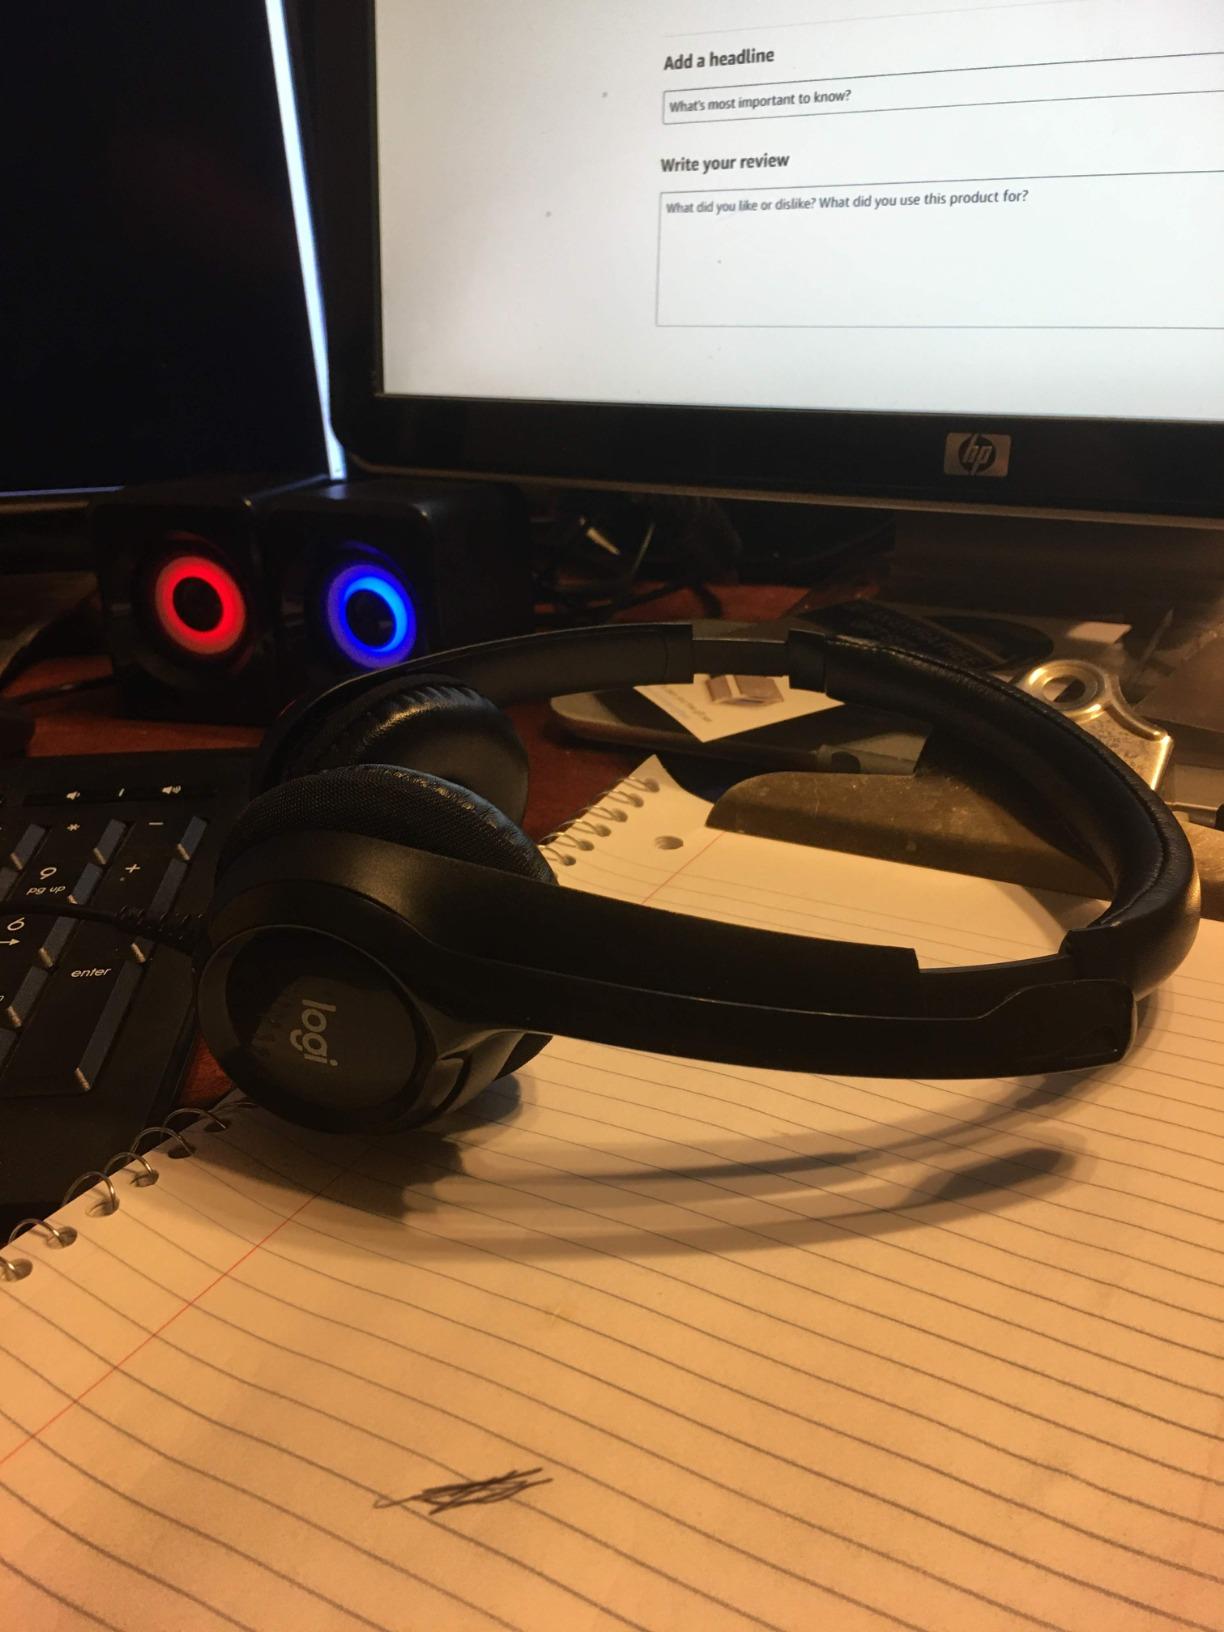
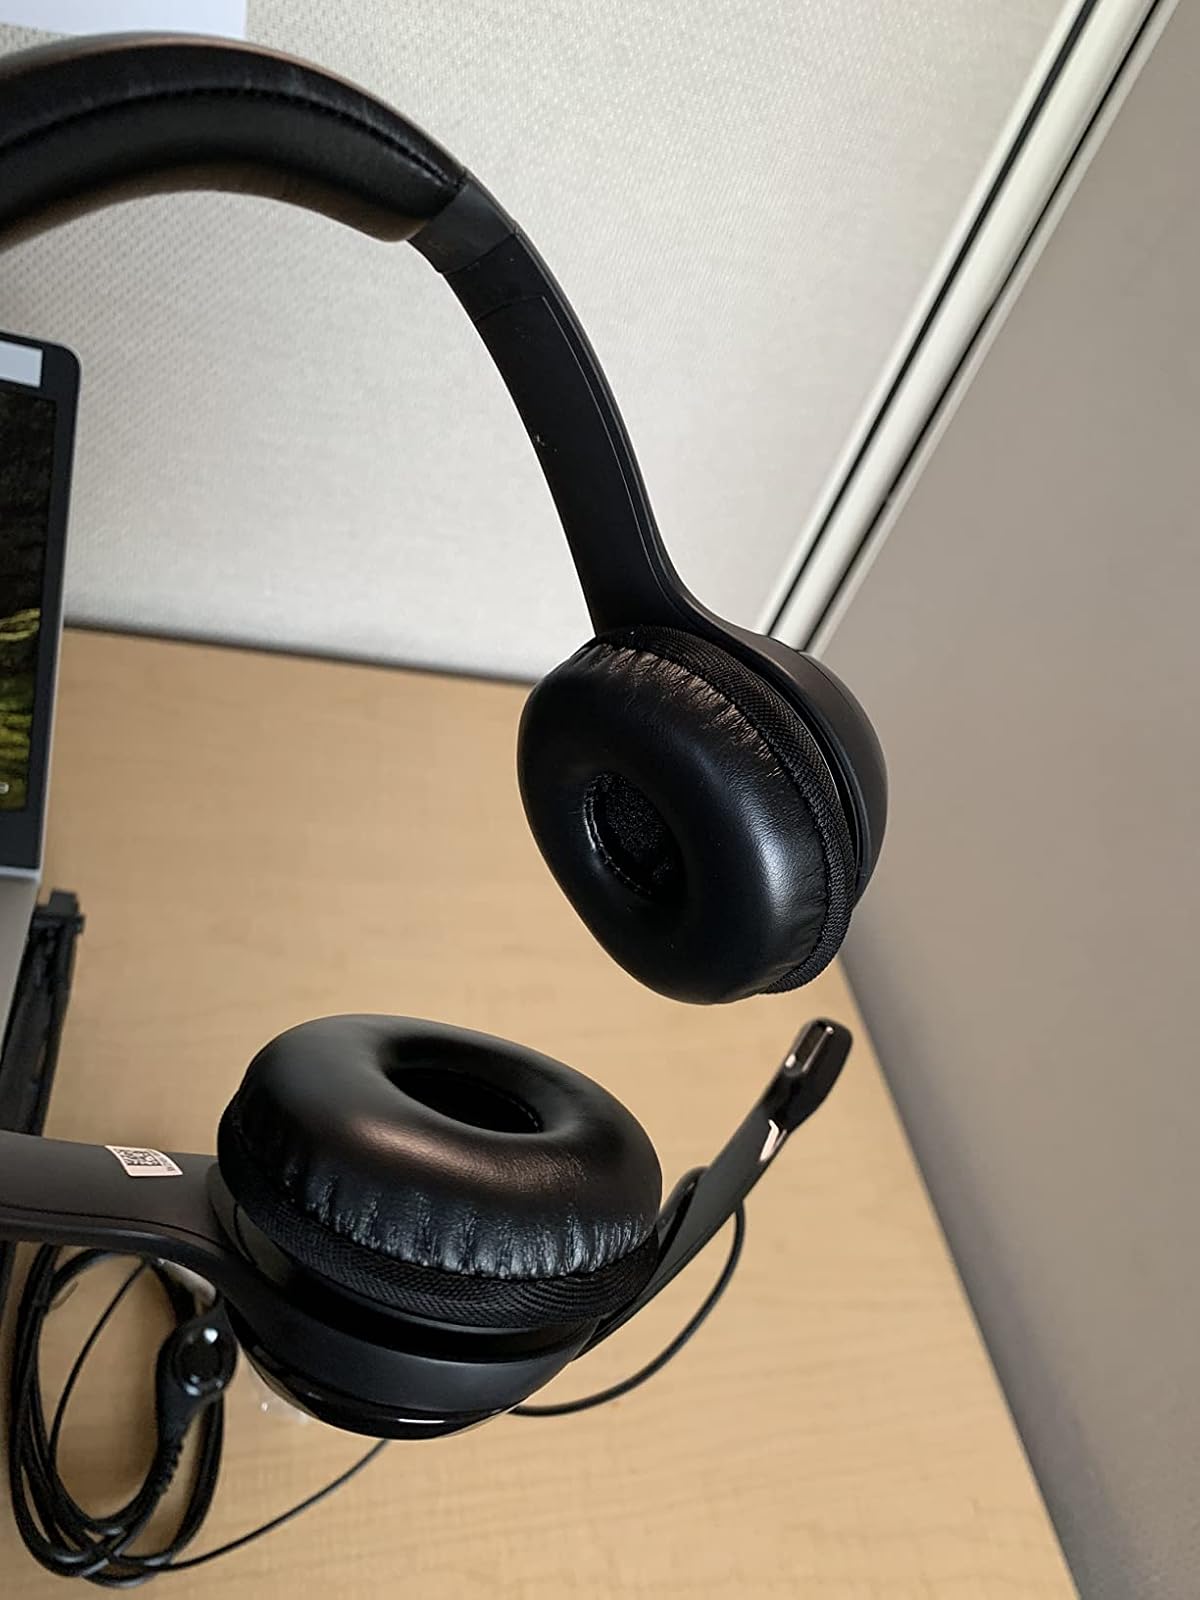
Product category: headphones
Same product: yes